Canterbury Mounted Rifles Regiment

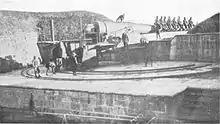
Men of the Canterbury Mounted Rifles sitting on a Turkish 14-inch gun at Kilid Bahr

The war in the Middle East ended on 31 October 1918, following the signing of the Armistice of Moudros. In November the regiment was selected to be part of the Allied force of occupation for the Dardanelles peninsula. They would again be going in a dismounted role, but only twenty-five officers and 464 other ranks were involved. Leaving Egypt on 28 November they disembarked on 5 December and moved into their camps at Maidos and Kilid Bahr. On 19 January 1919, the majority of the regiment returned to Egypt, rejoining the brigade at Kantara.